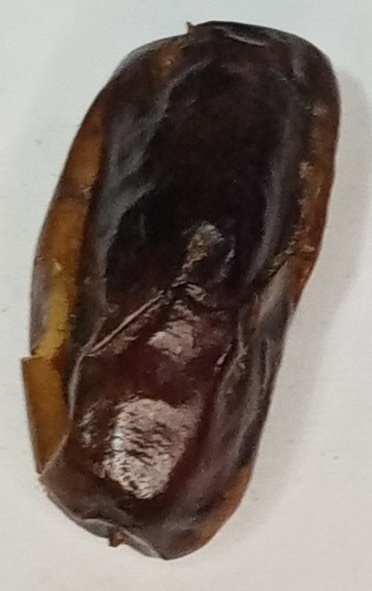
Variety: gajar
Size: small
Grade: grade-1